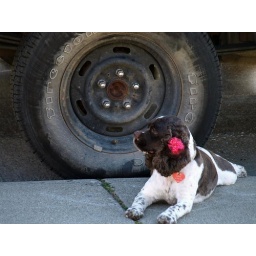
Brown and white cocker spaniel resting in the shade next to a truck tire.